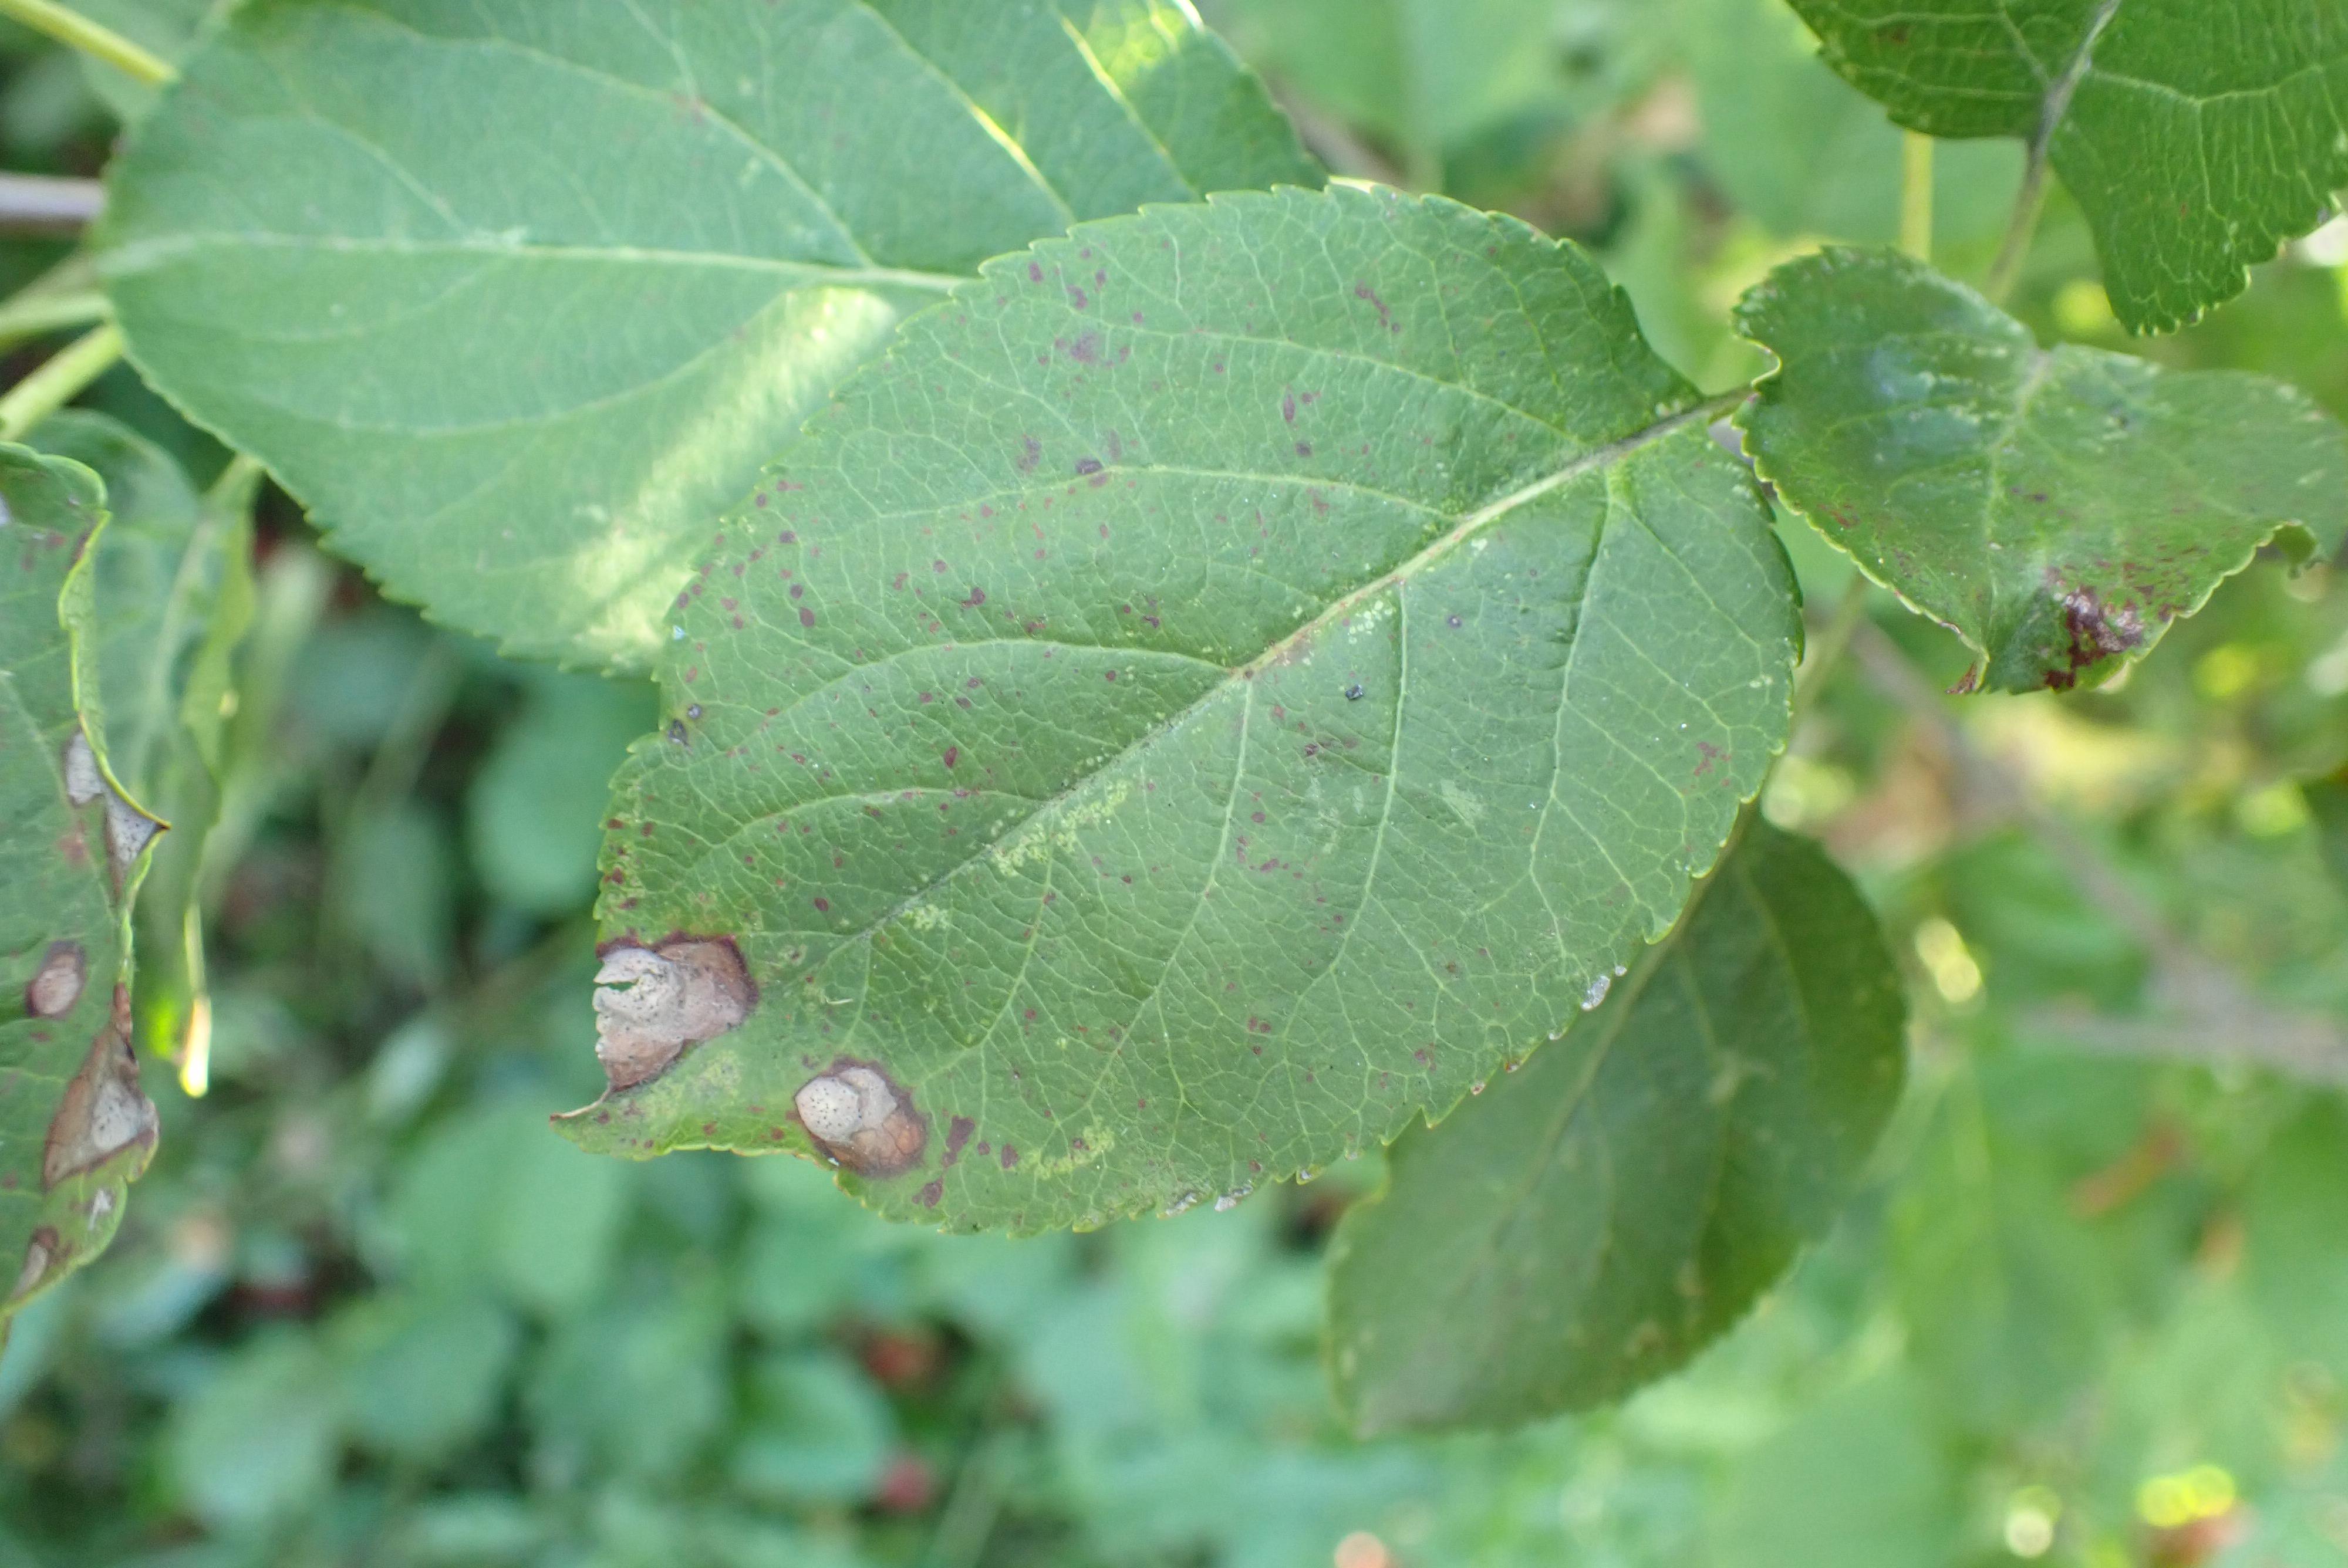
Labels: complex